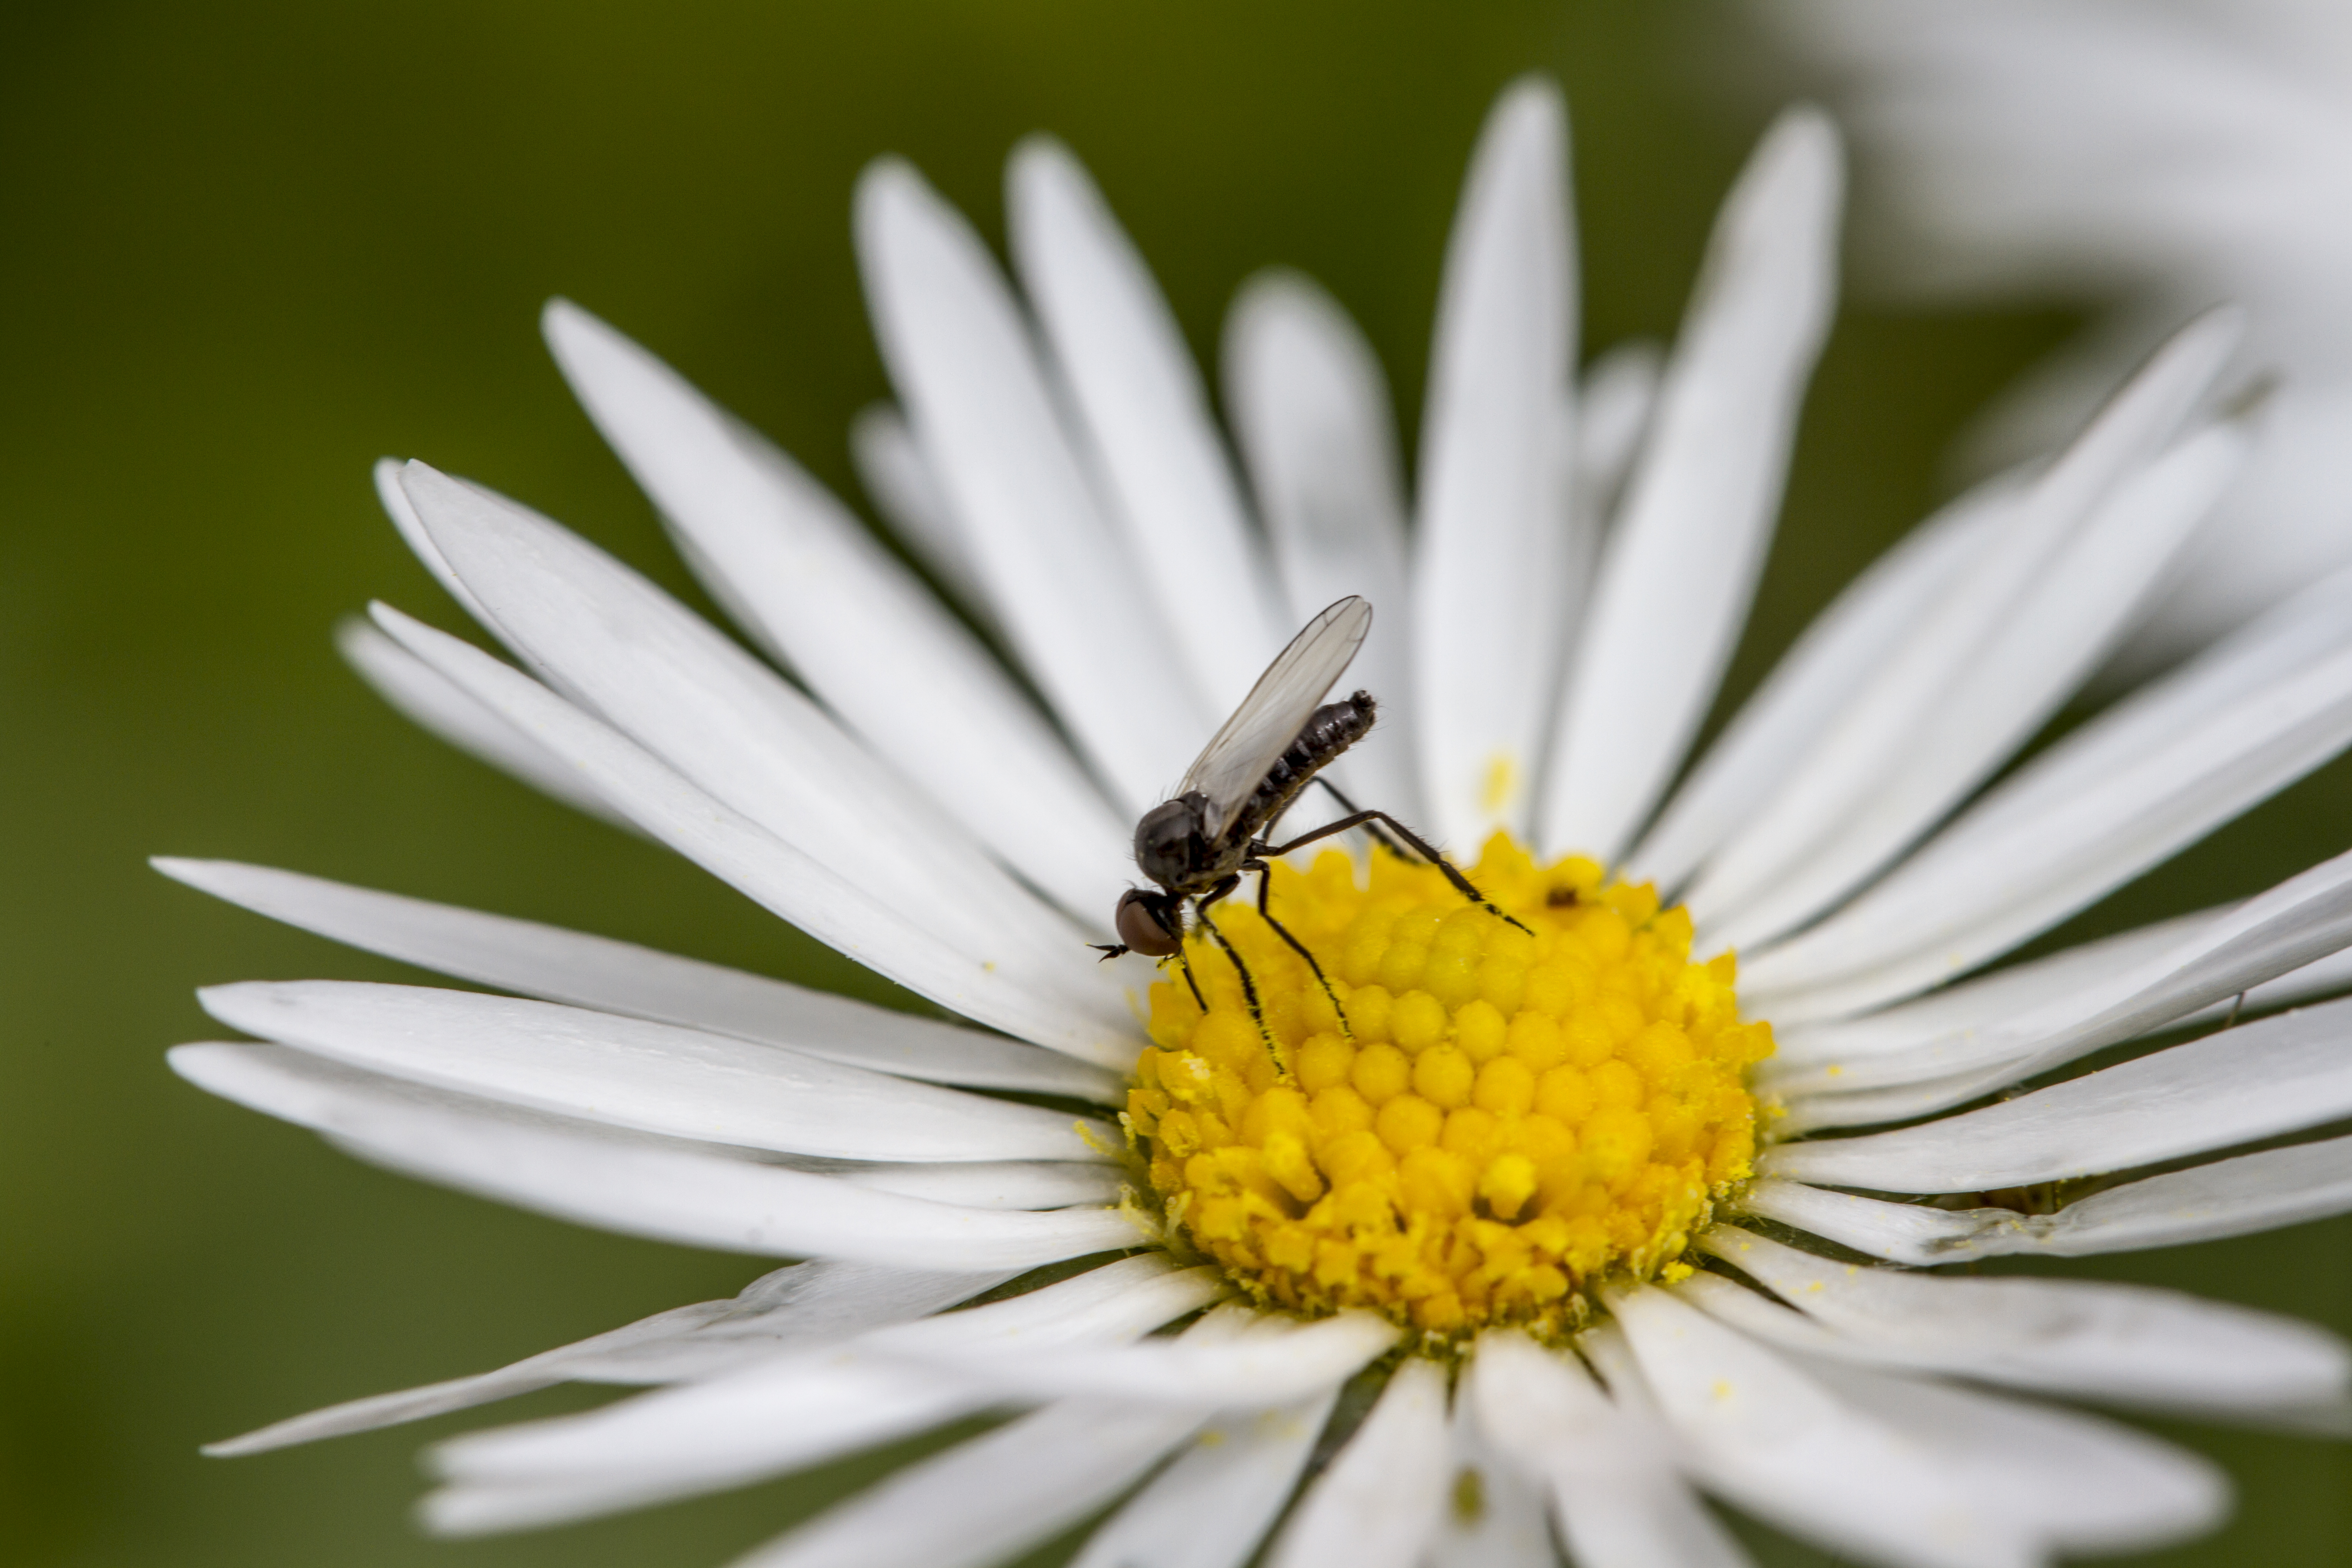
nature, blossom, plant, photography, flower, petal, daisy, pollen, insect, botany, yellow, flora, fauna, invertebrate, wildflower, close up, uk, bee, nectar, peterborough, macro photography, honey bee, daisy family, oxeye daisy, plant stem, land plant, chamaemelum nobile, membrane winged insect